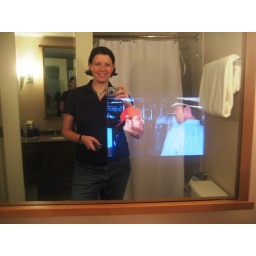
TV in mirror